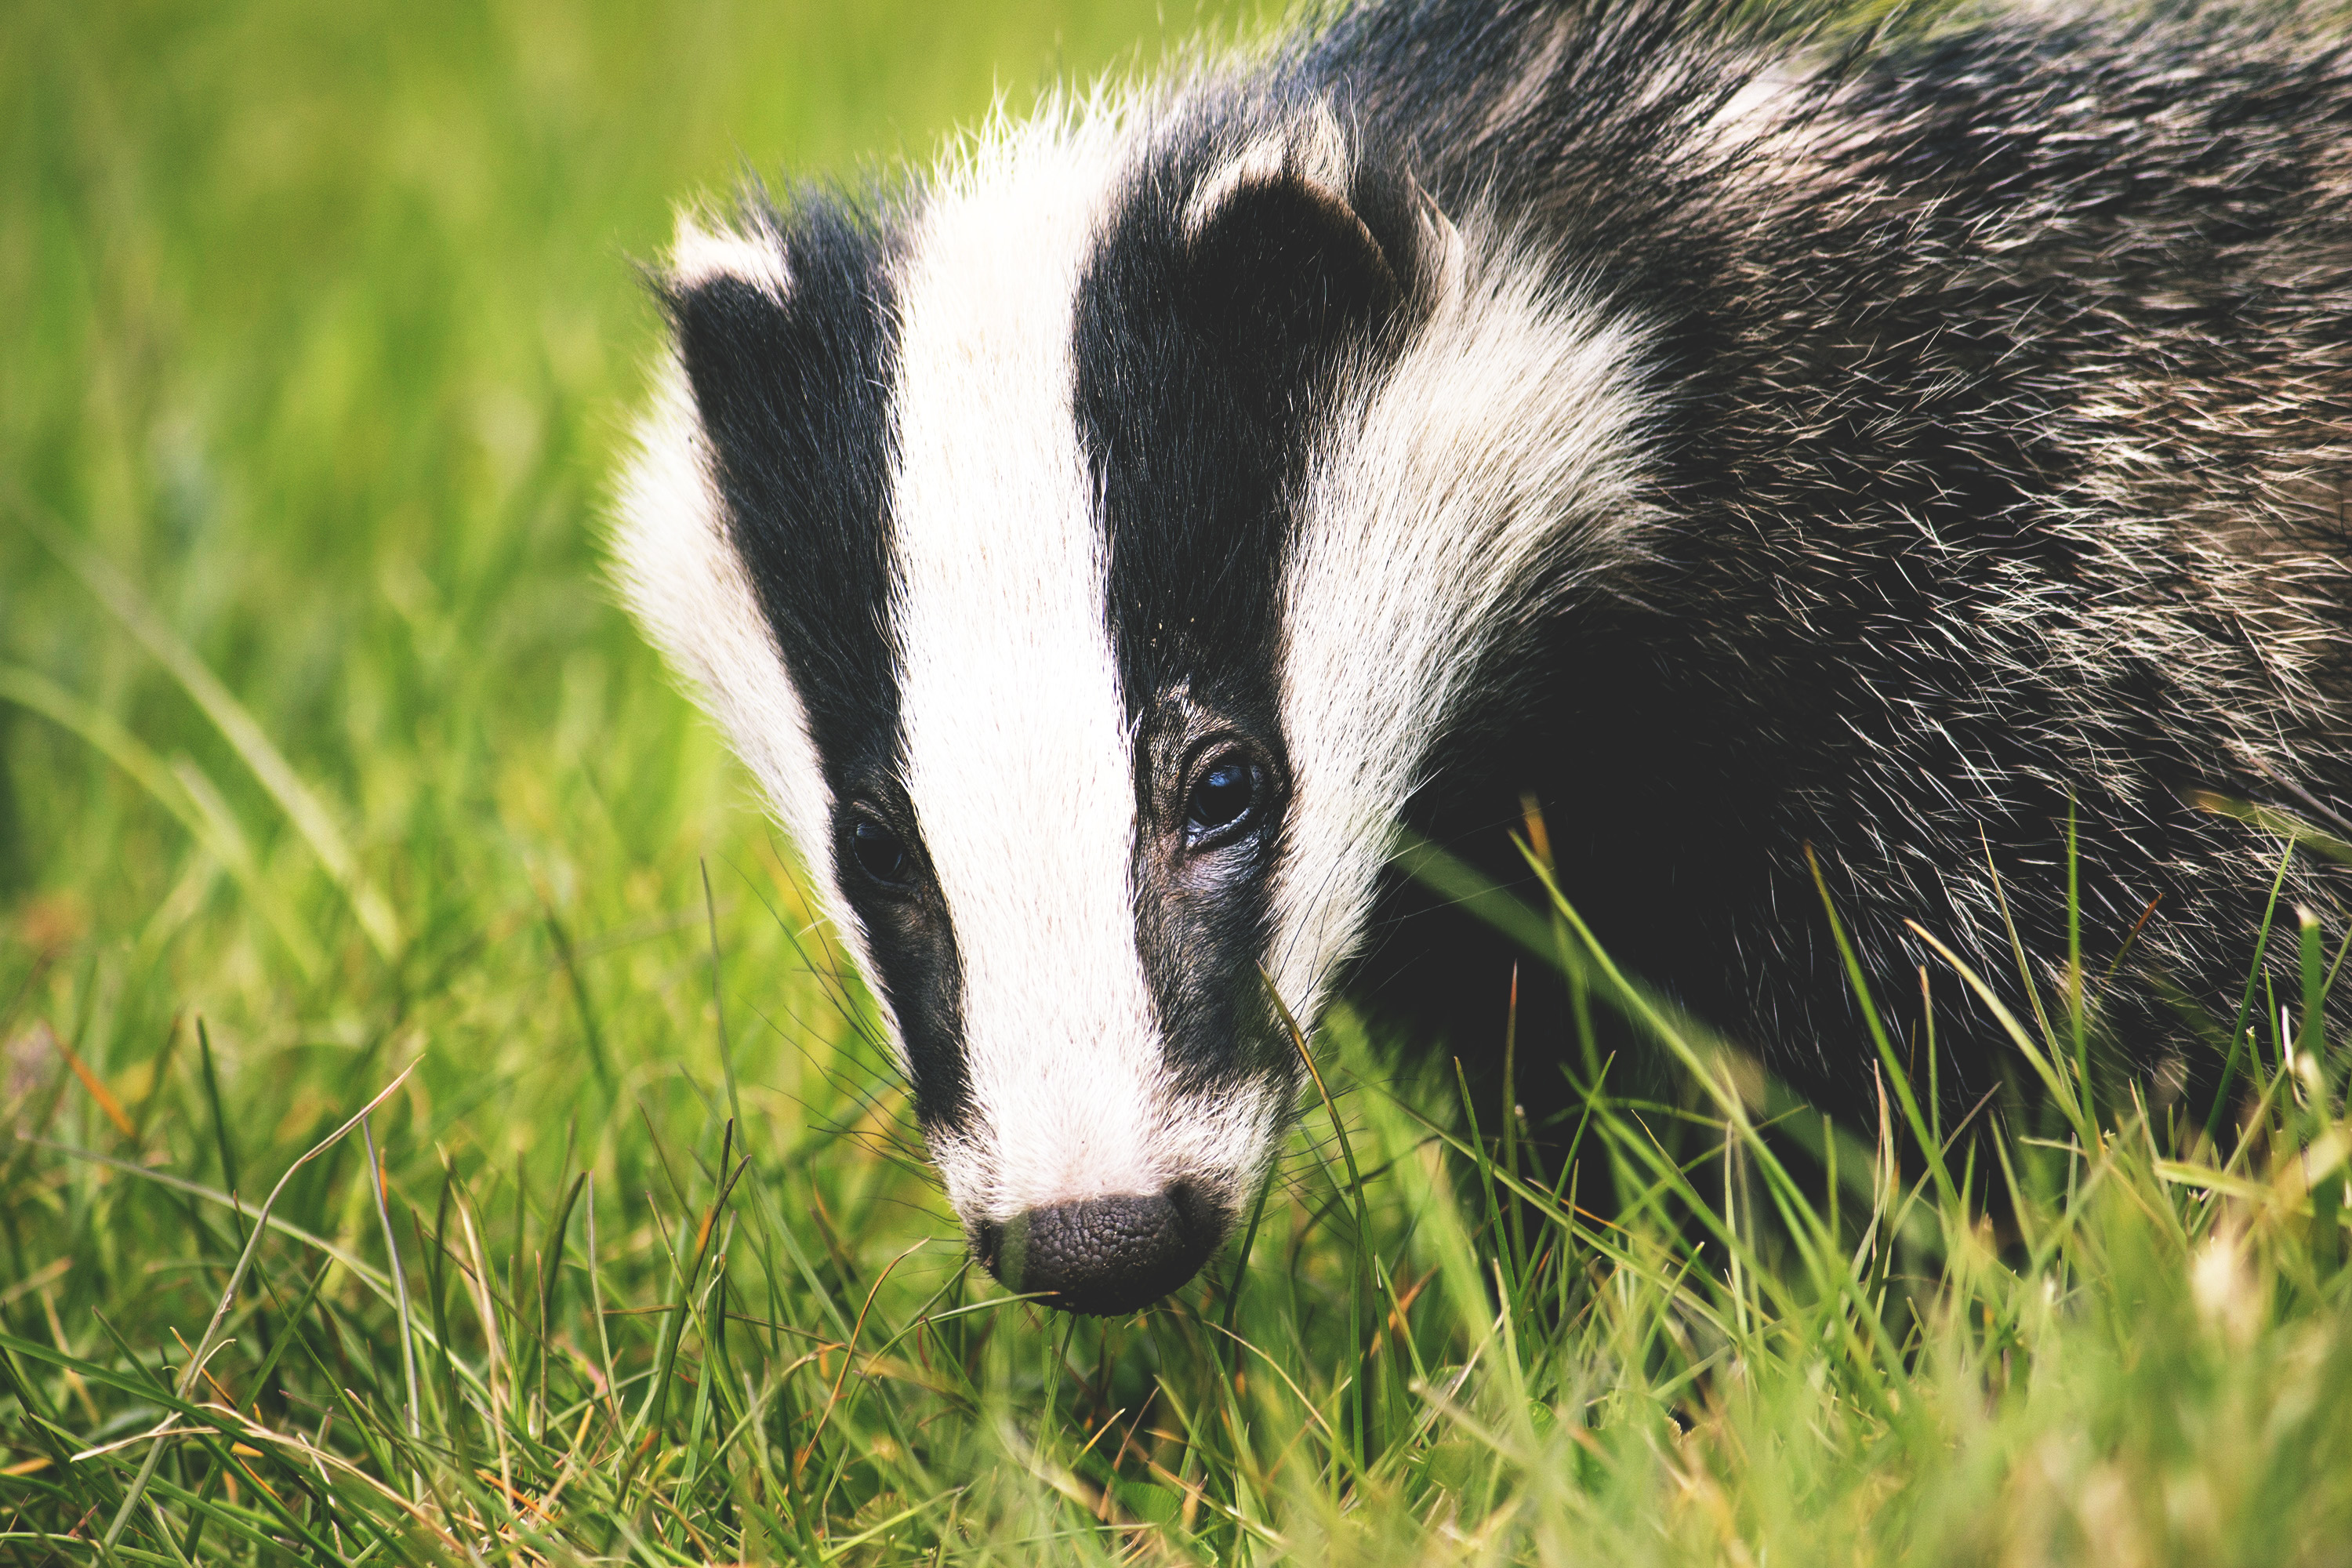
badger, vertebrate, terrestrial animal, grass, wildlife, snout, whiskers, plant, carnivore, mustelidae